Kokaew Pikulthong

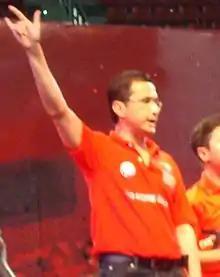
Kokaew on UDD stage at in 2008

Kokaew was born at Amphoe Takua Thung, Phang Nga. He is the son of Ti and Sin Pikulthong. He attended King Mongkut's Institute of Technology Ladkrabang and Bangkok University.